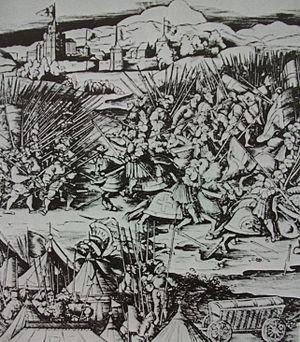
Bataille de Novare (1513).
Cette page concerne l'année 1513 du calendrier julien.